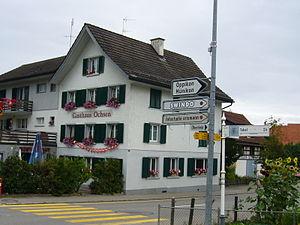
Amlikon-Bissegg est une commune suisse du canton de Thurgovie, située dans le district de Weinfelden.